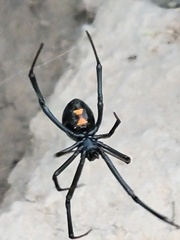
Species: Lactrodectus_hesperus